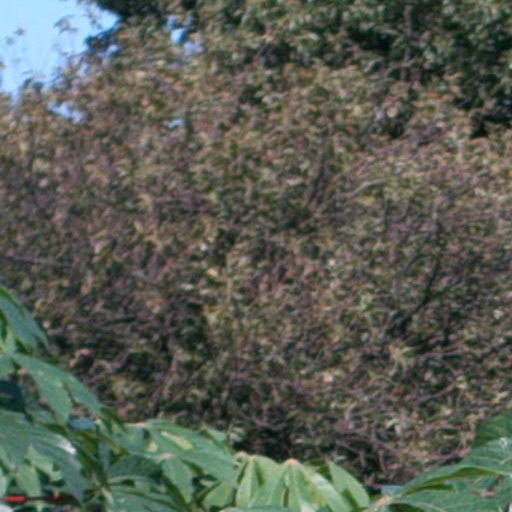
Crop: cassava